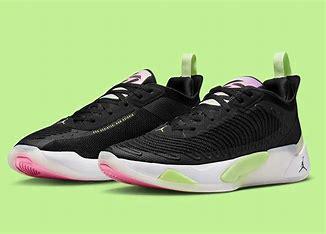
Brand: Jordan
Model: Luka 1